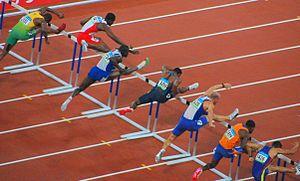
Le 110 mètres haies, épreuve exclusivement masculine, figure au programme des Jeux olympiques depuis la première édition, en 1896 à Athènes.